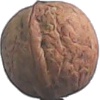
Label: Walnut 1